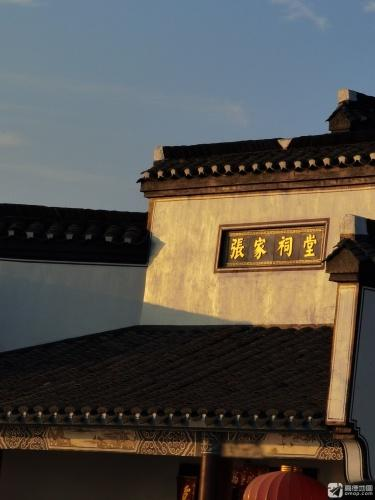
地标名称：张家祠堂
所在城市：南京市·溧水区